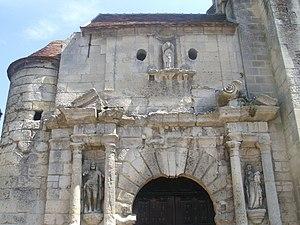
Détail de la façade occidentale de l'abbaye Notre-Dame de Morienval
L’abbaye Notre-Dame de Morienval est une ancienne abbaye bénédictine de femmes, fondée sans doute pendant le troisième quart du IXᵉ siècle par Charles le Chauve, dans un vallon proche de Crépy-en-Valois, sur l'actuelle commune de Morienval dans l’Oise.